Zinghmuh

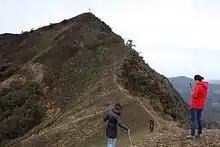
The peak of Mt. Zinghmuh

The elevation of 8,414 ft (2564.5m) was first determined by the British surveyors after the colonization of Chin Hills in 1890. During the survey, mules were used to transport supplies and materials to mark the elevation.